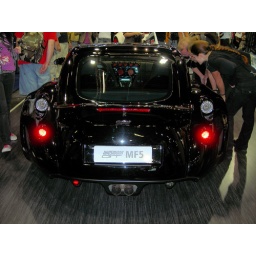
Looks better in black with a roof I reckon.